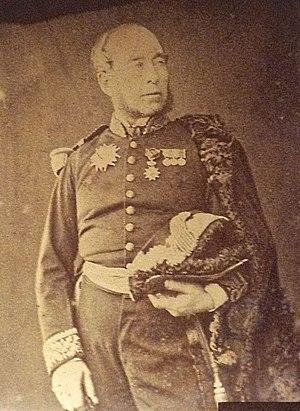
Joseph Maurice Exelmans, né le 19 avril 1816 à Ixelles au Royaume des Pays-Bas et décédé le 25 juillet 1875 à Rochefort en Charente-Maritime, est un officier de marine français.